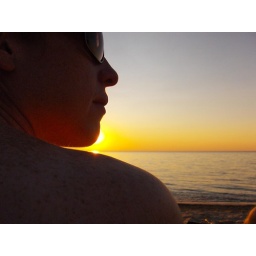
labor day weekend at the lake house in bridgman, michigan with 17 of our closest friends :D